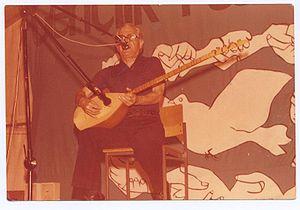
Mehmet Ruhi Su est un chanteur, compositeur, et interprète turc, né en 1912 à Van et mort le 20 septembre 1985 à Istanbul. Il est connu pour ses prises de positions en faveur du Parti communiste turc.